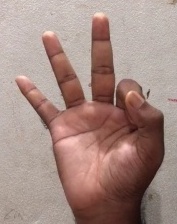
ASL sign: 9